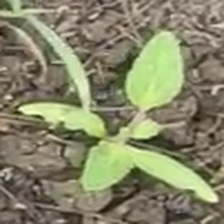
Weed species: Moti_dudhi(Euphorbia_geneculata_L)